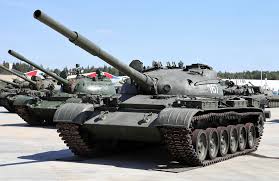
Label: T-72